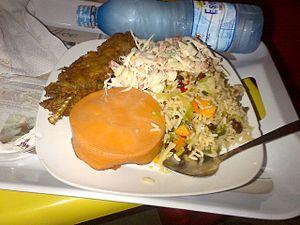
Le riz frit ou riz revenu est un mets composé de riz sauté au wok ou à la poêle, le plus souvent mélangé à d’autres ingrédients tels qu’œufs, légumes, produits de la mer ou viande. Il est souvent consommé seul, mais peut aussi accompagner un autre plat. Le riz frit est une composante majeure des cuisines d’Asie de l’Est, du Sud-Est et dans une certaine mesure, du Sud. Quand il est fait maison, le riz frit inclut généralement les restes d’autres plats, donnant ainsi naissance à d’innombrables variations. Économique et varié, il se rapproche de préparations comme les nouilles frites ou le pyttipanna. Le riz frit est apparu sous la dynastie Sui, en Chine. Ainsi, toutes les variations de ce plat tirent leurs origines du riz frit chinois.